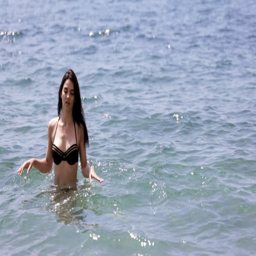
attractive young woman in a black bikini coming out of the sea after swimming